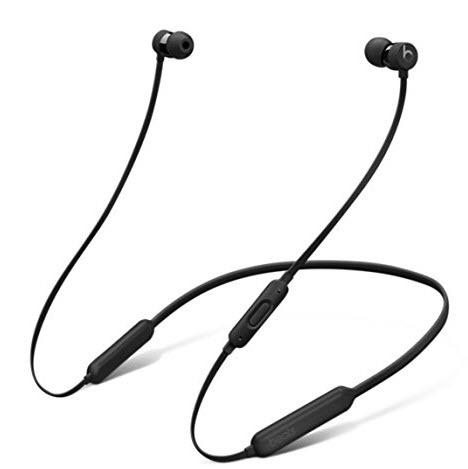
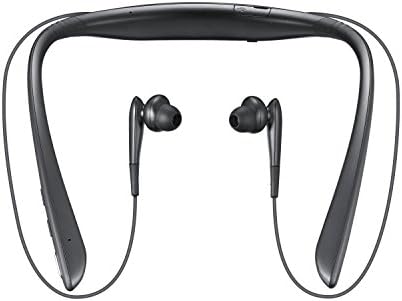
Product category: headphones
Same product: no